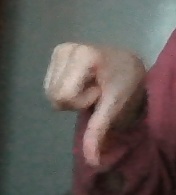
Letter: waw